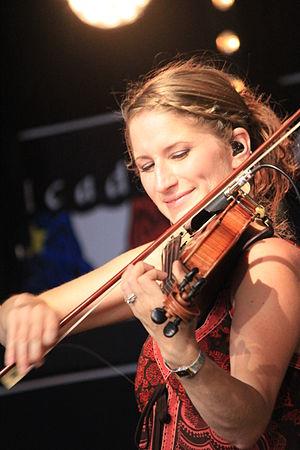
Dominique Dupuis lors d'un concert organisée dans le cadre du festival interceltique de Lorient 2012.
Dominique Dupuis est une violoniste acadienne née en 1987 à Memramcook, au Nouveau-Brunswick. Son style est un mélange très dynamique de musique celtique et acadienne.